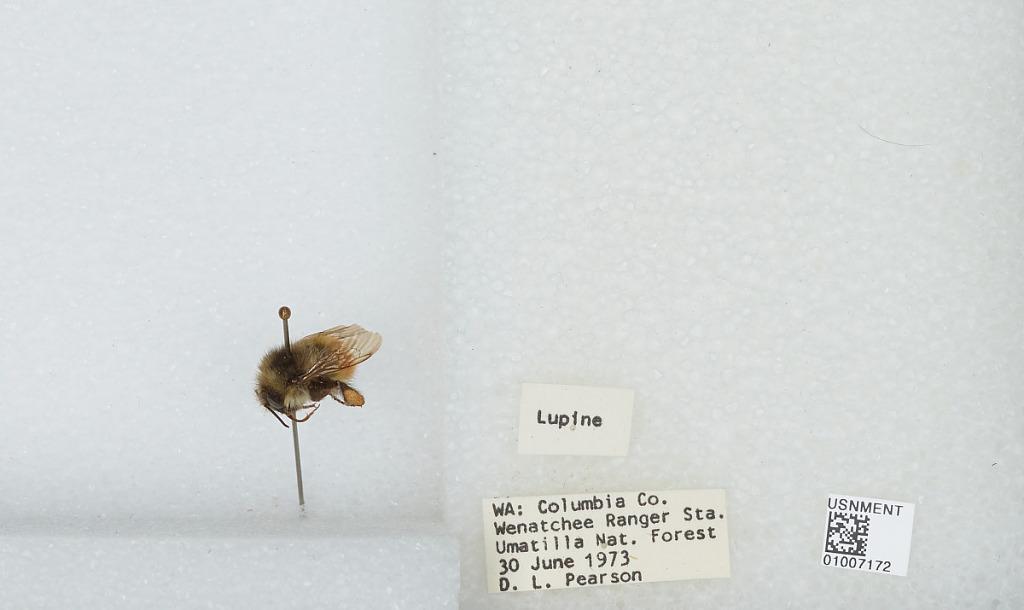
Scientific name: Bombus (Pyrobombus) flavifrons Cresson
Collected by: D. Pearson
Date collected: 1973-6-30
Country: United States
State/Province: Washington
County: Columbia
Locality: Wenatchee Ranger Station, Umatilla National Forest
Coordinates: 47.5989, -120.657